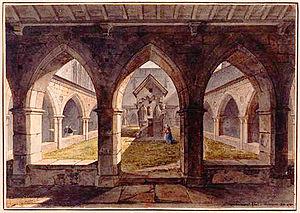
Cloitre de la cathédrale Saint-Maurice de Vienne
Un sanctuaire à répit est un type de lieu saint rencontré en pays de tradition catholique. Selon la croyance populaire en certaines provinces, le « répit » est, chez un enfant mort-né, un retour temporaire à la vie le temps de lui conférer le baptême avant la mort définitive. Ayant été baptisé, l’enfant pourra de ce fait entrer en paradis au lieu d’errer éternellement dans les limbes où il serait privé de la vision de Dieu. Le répit n’est possible qu’en certains sanctuaires, le plus souvent consacrés à la Vierge dont l’intercession est nécessaire pour obtenir un miracle.